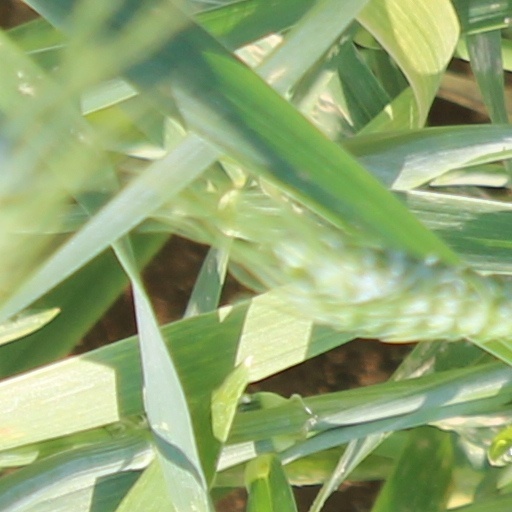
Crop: wheat